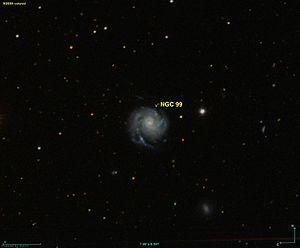
Image créée à l'aide du logiciel Aladin Sky Atlas du Centre de Données astronomiques de Strasbourg et des données de SDSS (Sloan Digital Sky Survey).
NGC 99 est une galaxie spirale intermédiaire située dans la constellation des Poissons à environ 237 millions d'années-lumière de la Voie lactée. Elle a été découverte le 8 octobre 1883 par l'astronome français Édouard Stephan.